Bad Man's River

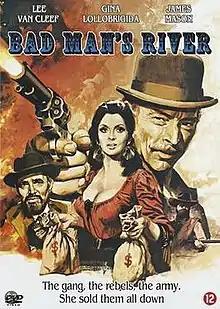

Bad Man's River ( and ) is a 1971 Italian/Spanish/French international co-production comedy Spaghetti Western directed by Eugenio Martín and starring Lee Van Cleef, James Mason, Gina Lollobrigida, Sergio Fantoni, Simón Andreu and Lone Fleming, the director's then wife. Soundtrack was composed by Tony Duhig, Jon Field, Glyn Havard and Waldo de los Ríos.